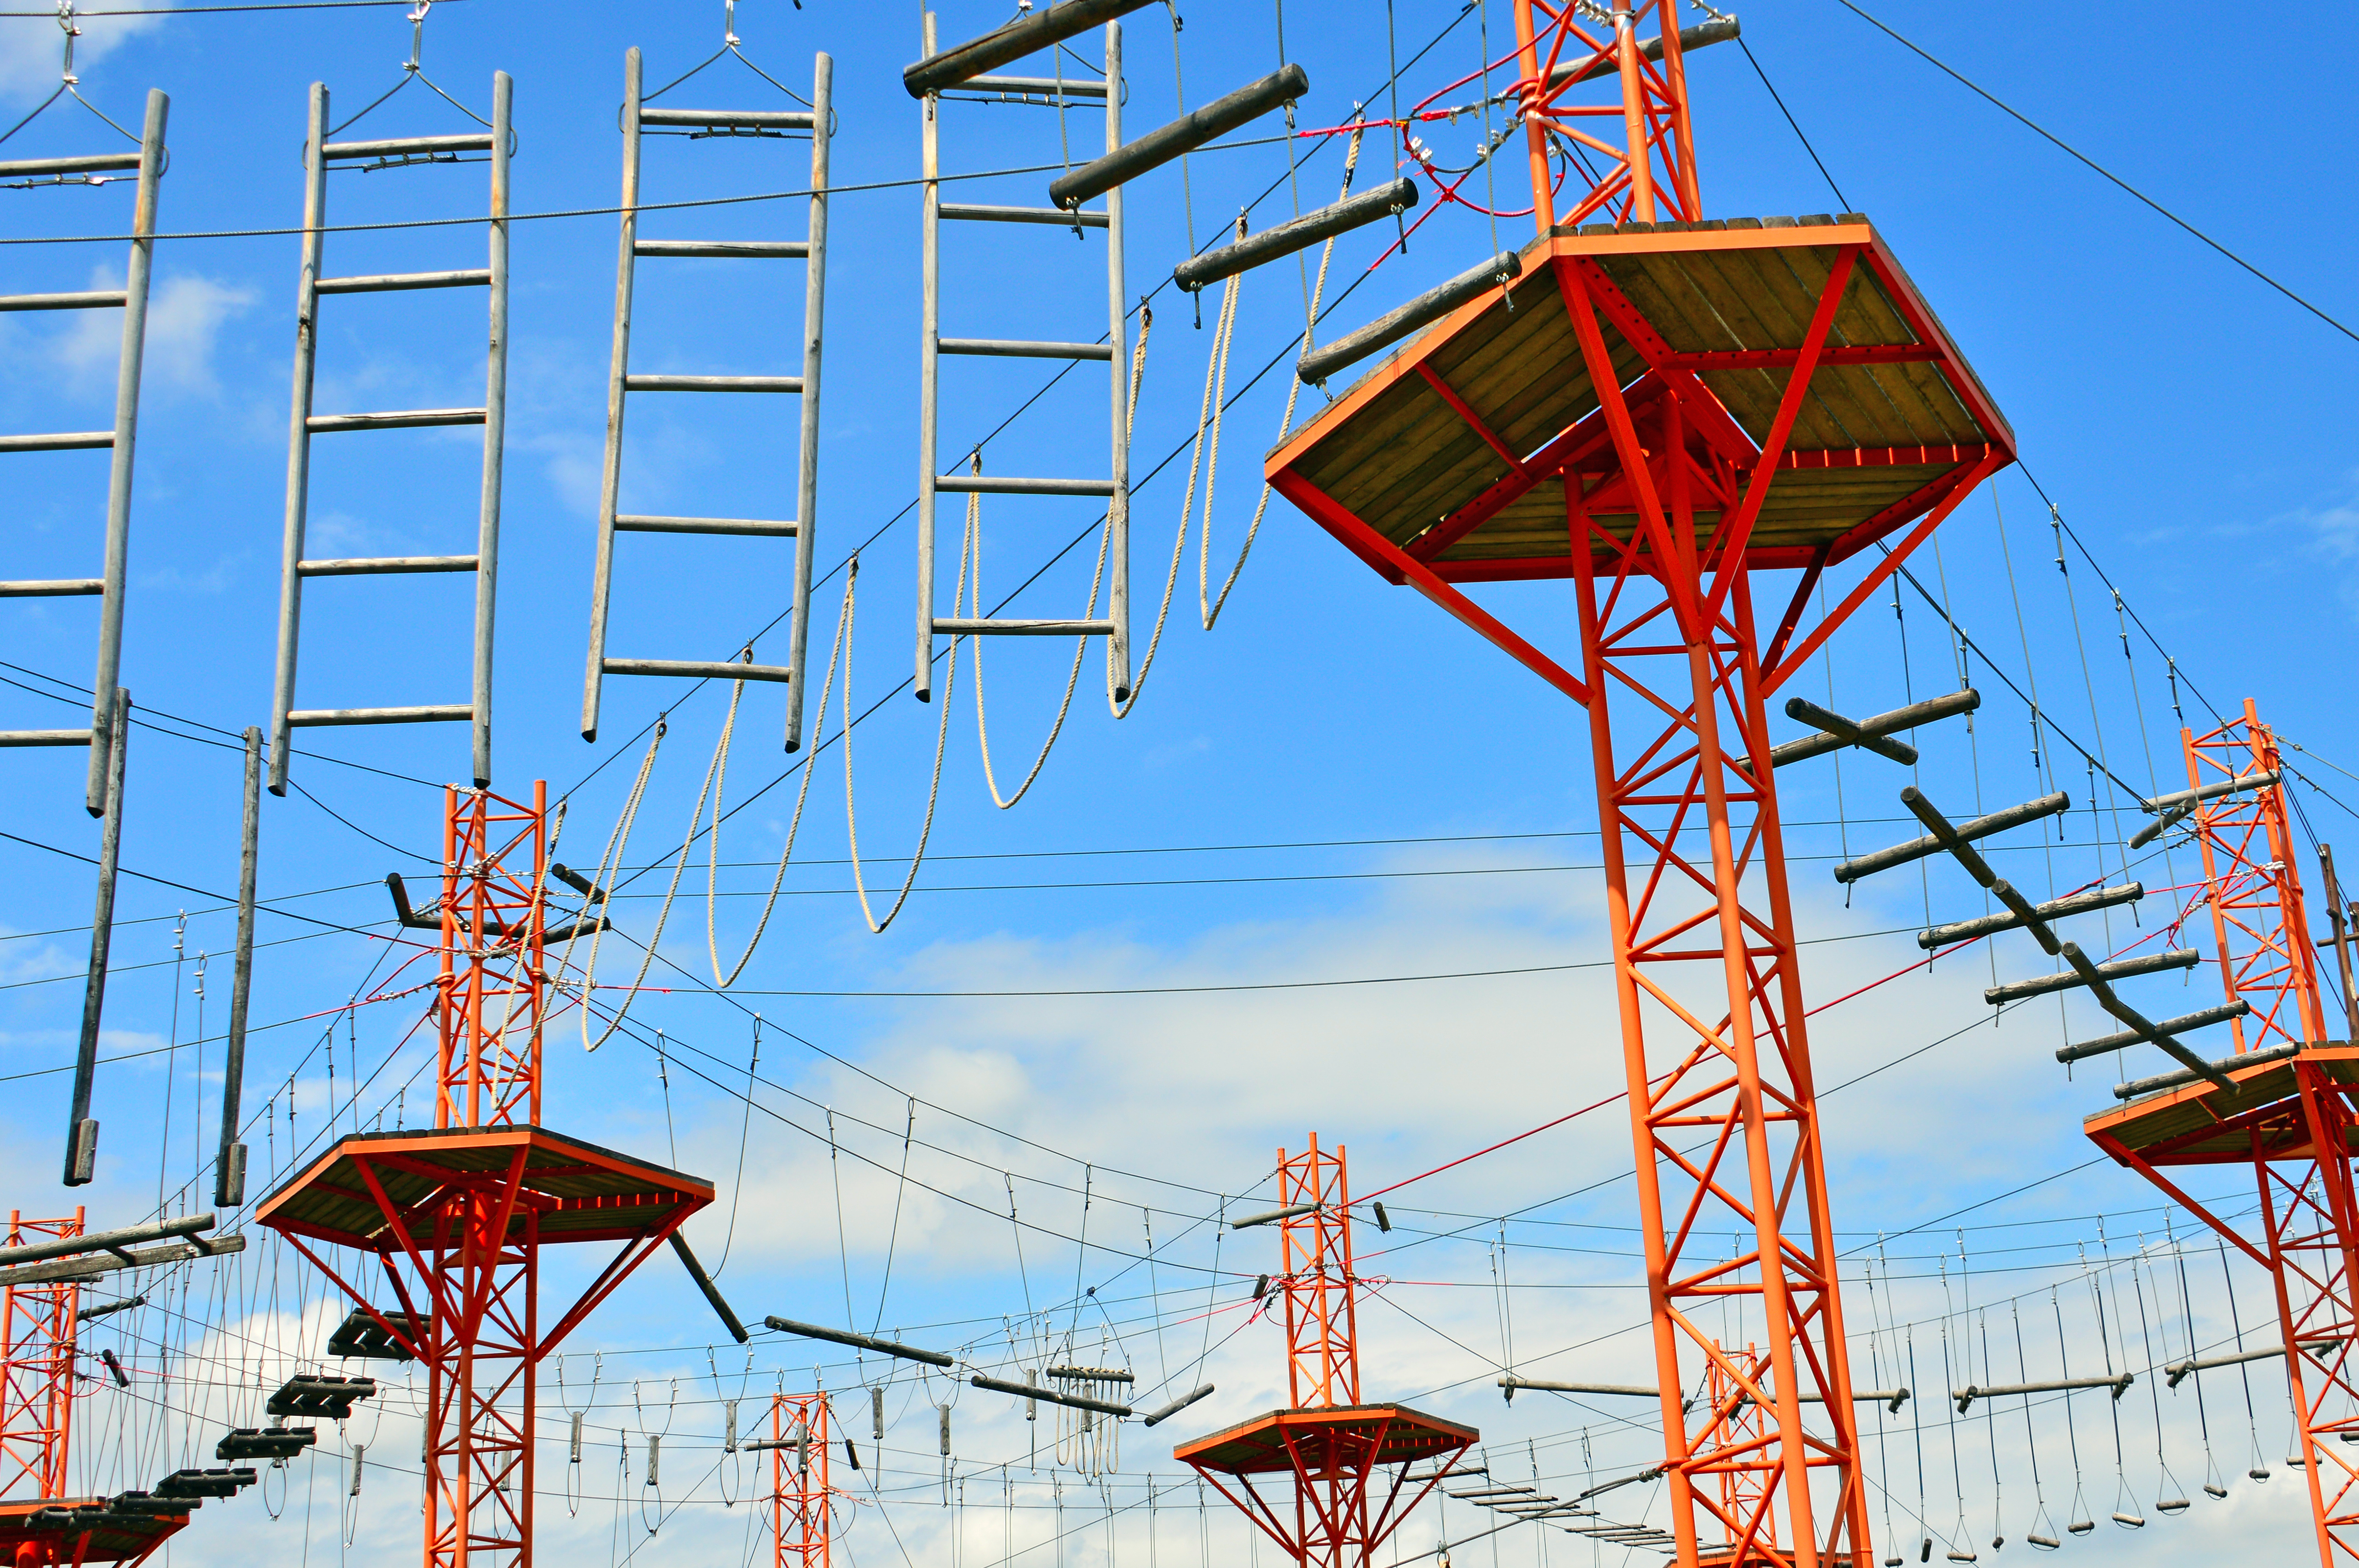
sky, electricity, electrical supply, structure, overhead power line, energy, tower, transmission tower, public utility, cloud, line, scaffolding, telecommunications engineering, construction, outdoor structure, building